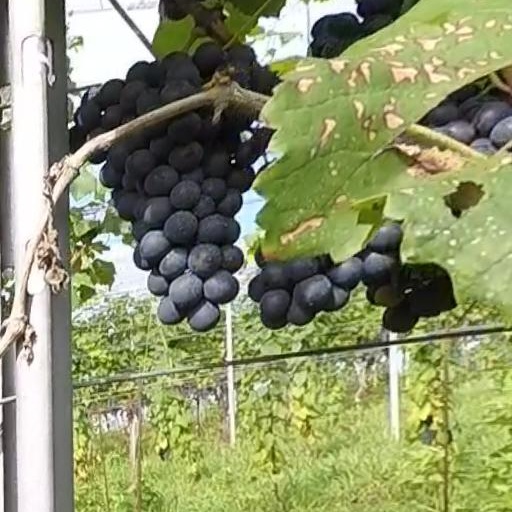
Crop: grape